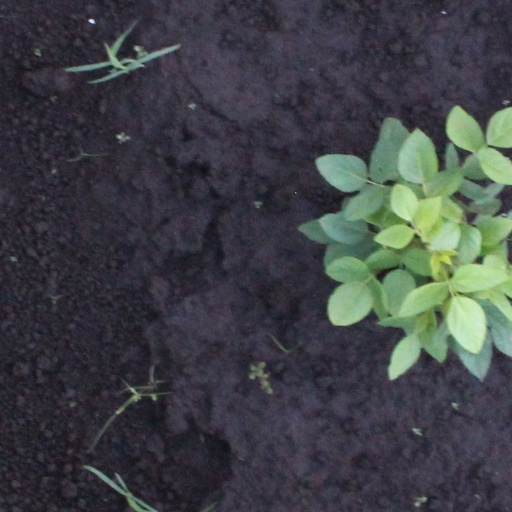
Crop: soybean